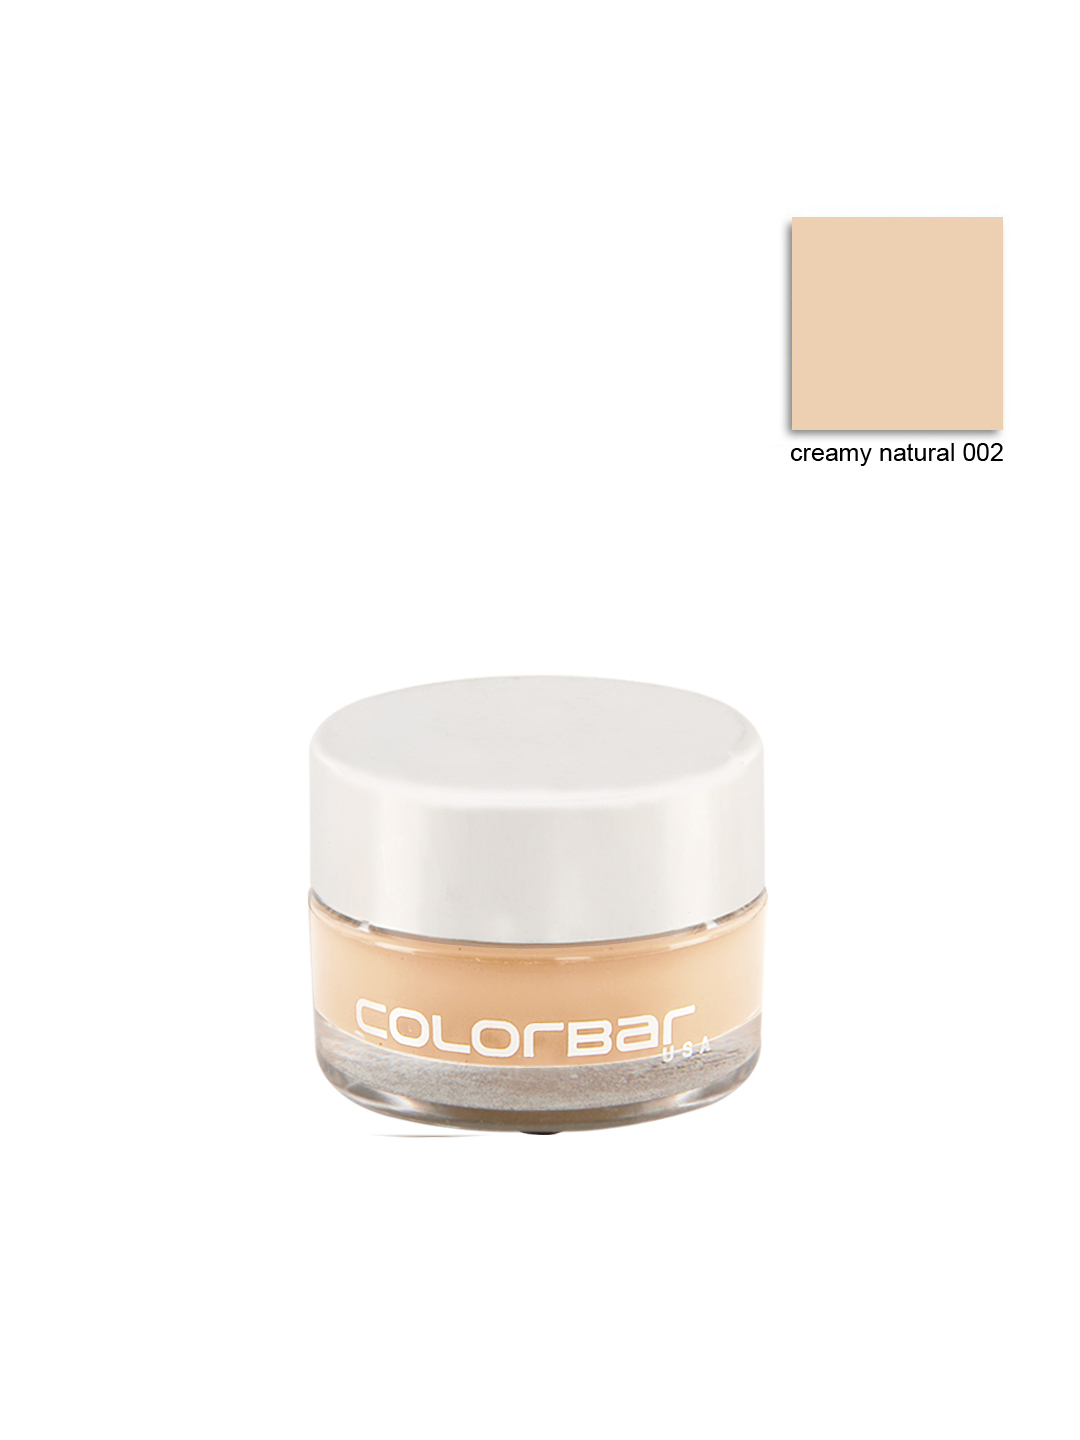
Colorbar Full Cover Creamy Natural Concealer 002
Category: Personal Care / Makeup / Concealer
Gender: Women
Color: Skin
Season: Spring 2017
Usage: Casual